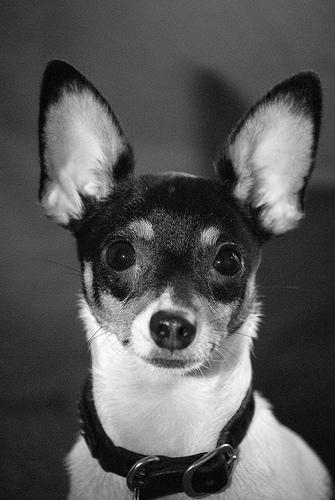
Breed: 237-n000095-toy_terrier